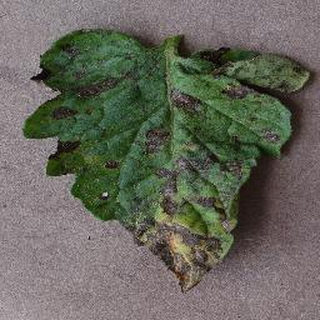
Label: tomato_early_blight